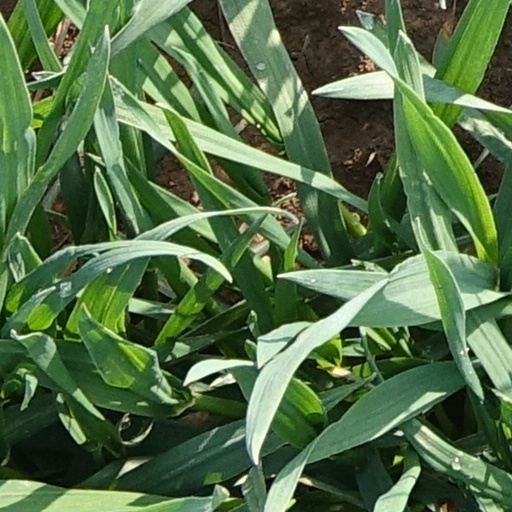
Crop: wheat